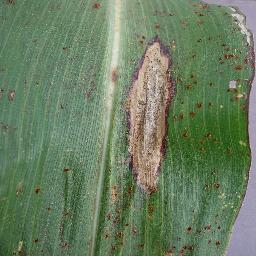
Label: Corn___Northern_Leaf_Blight